Honda RC211V

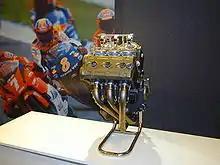
V-5 MotoGP engine

Among other changes in 2003, power was increased from about 200 to 240 bhp. Traction control was also added.